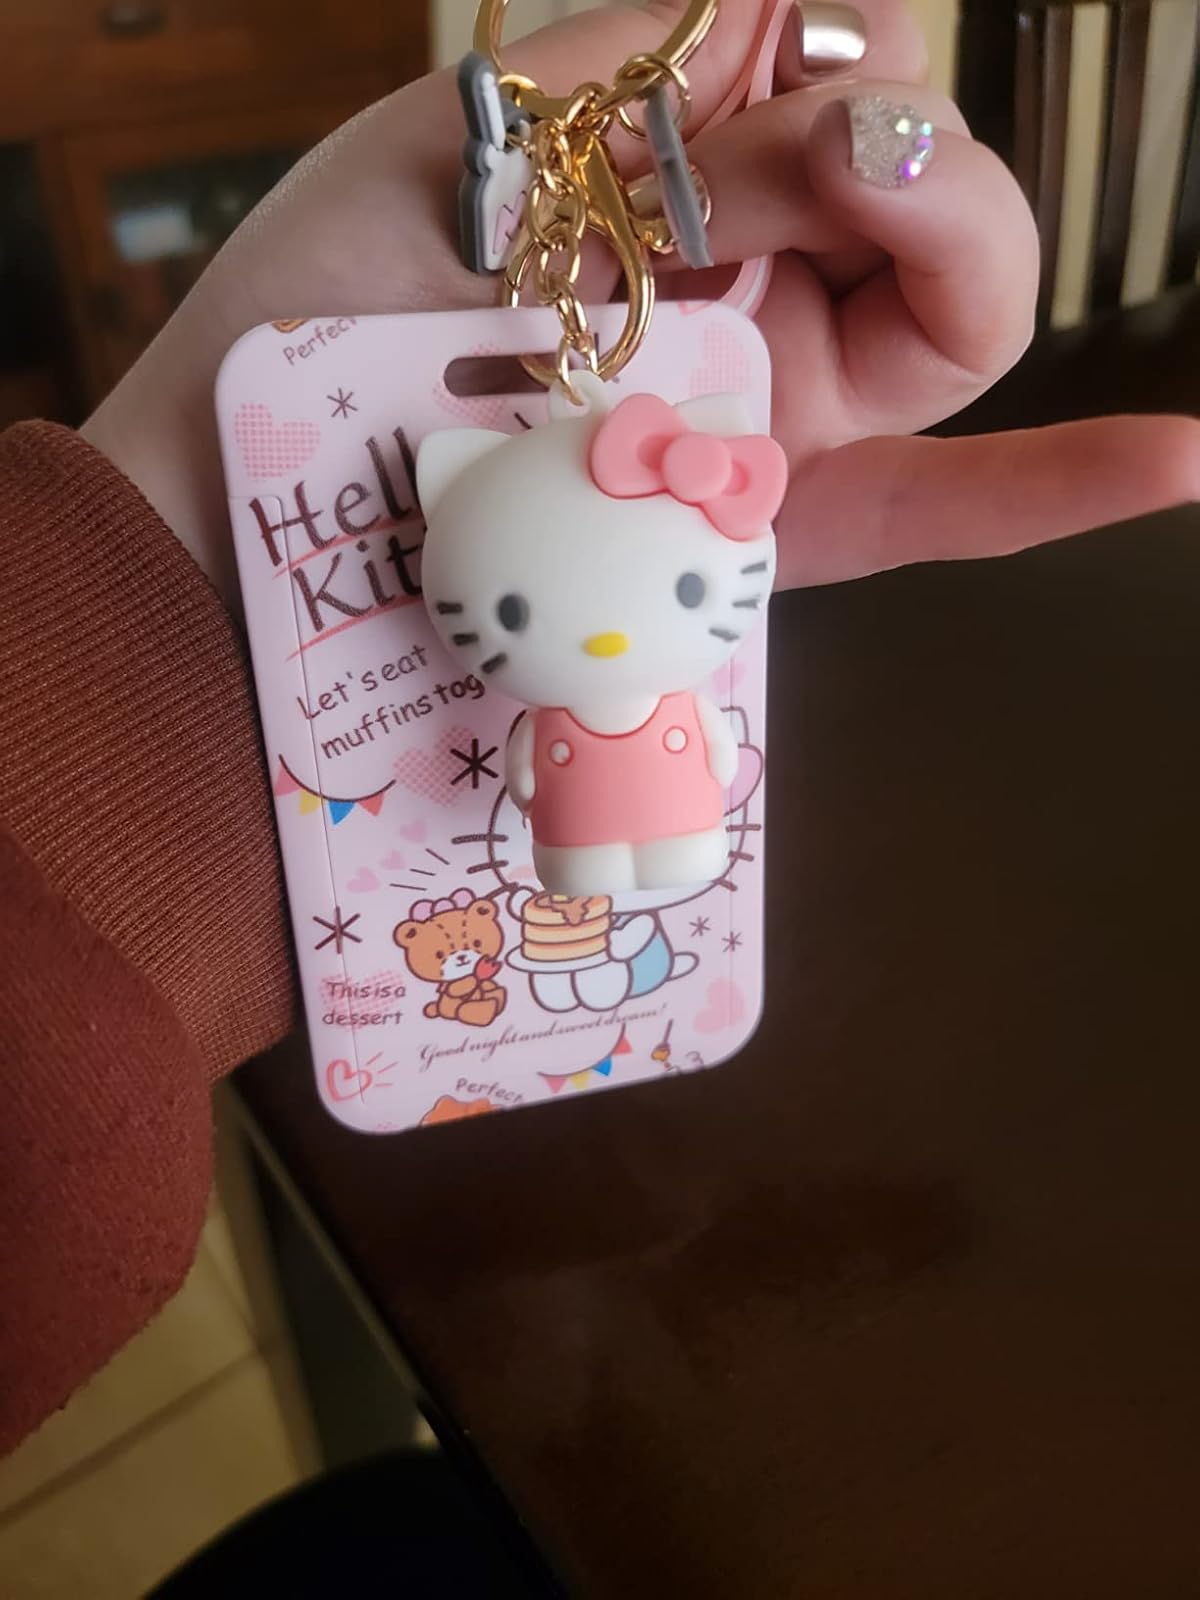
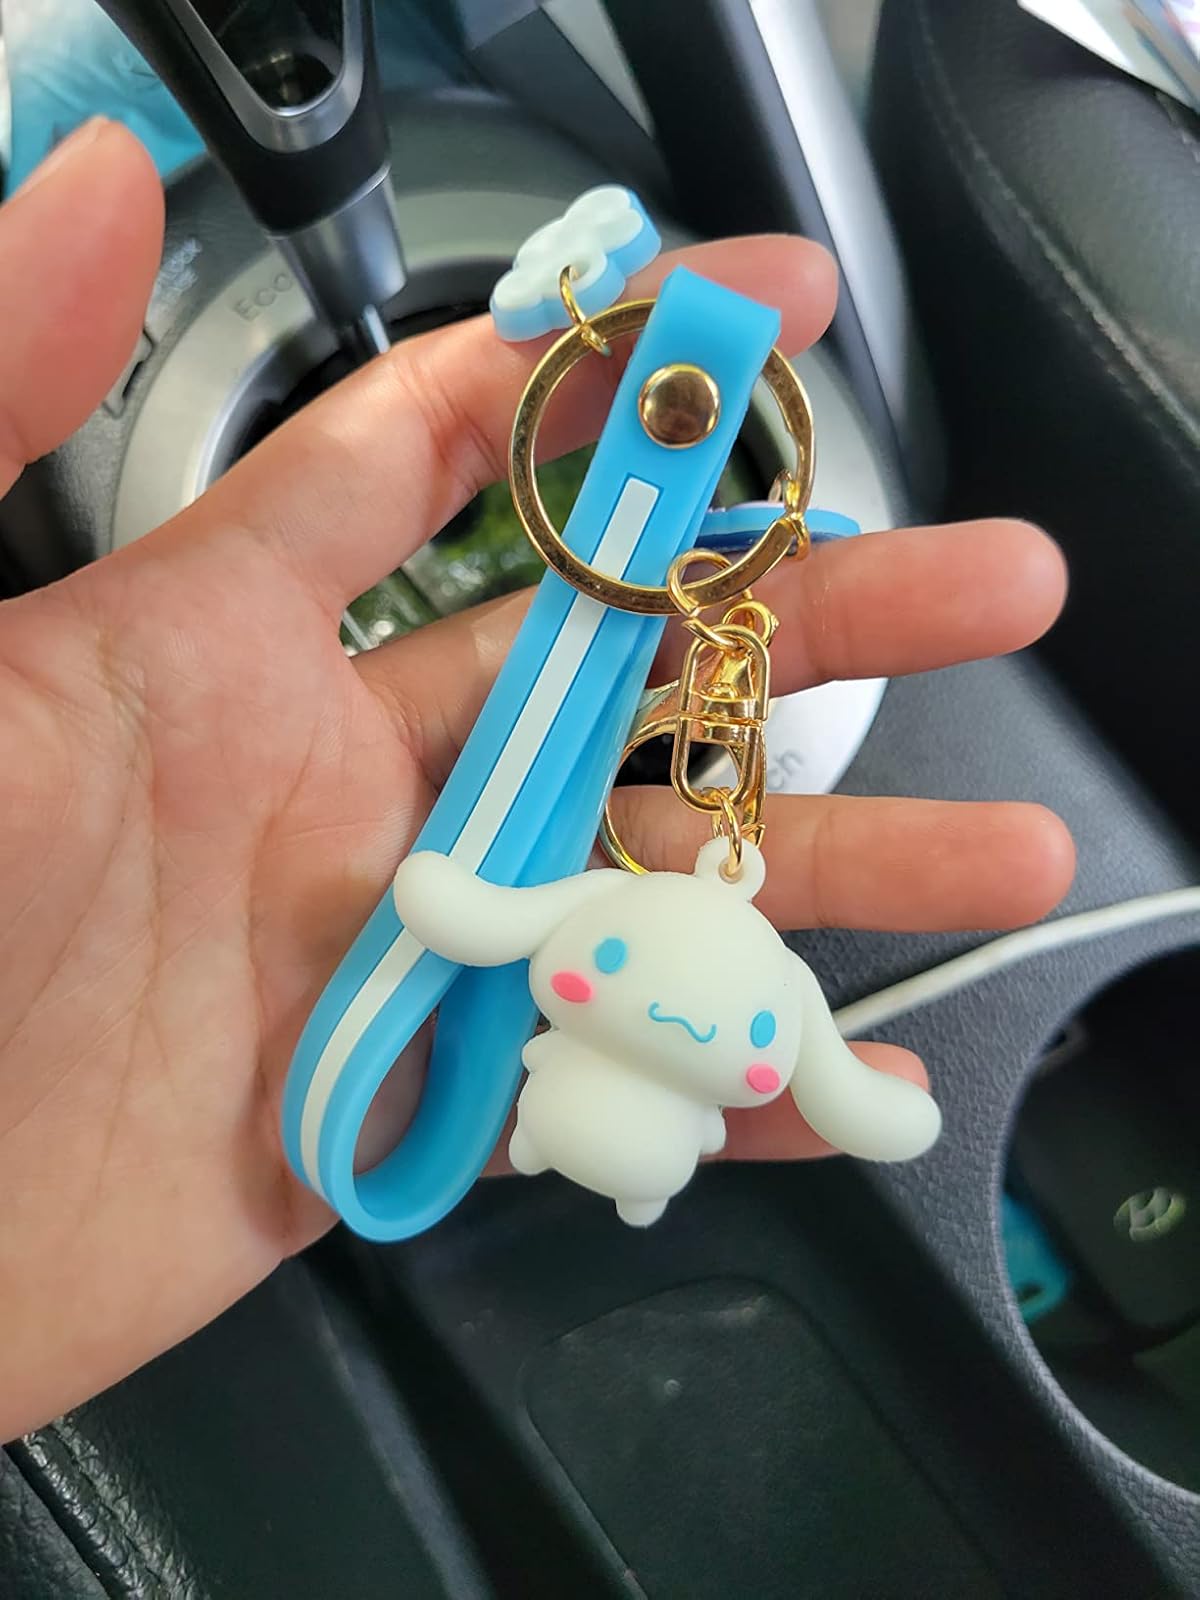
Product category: accessories_keychain
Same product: no